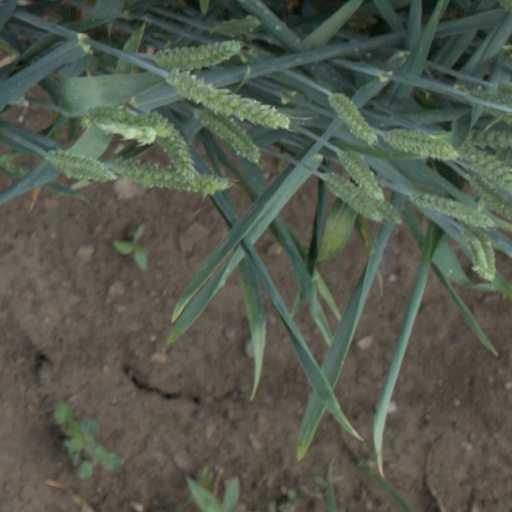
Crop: wheat